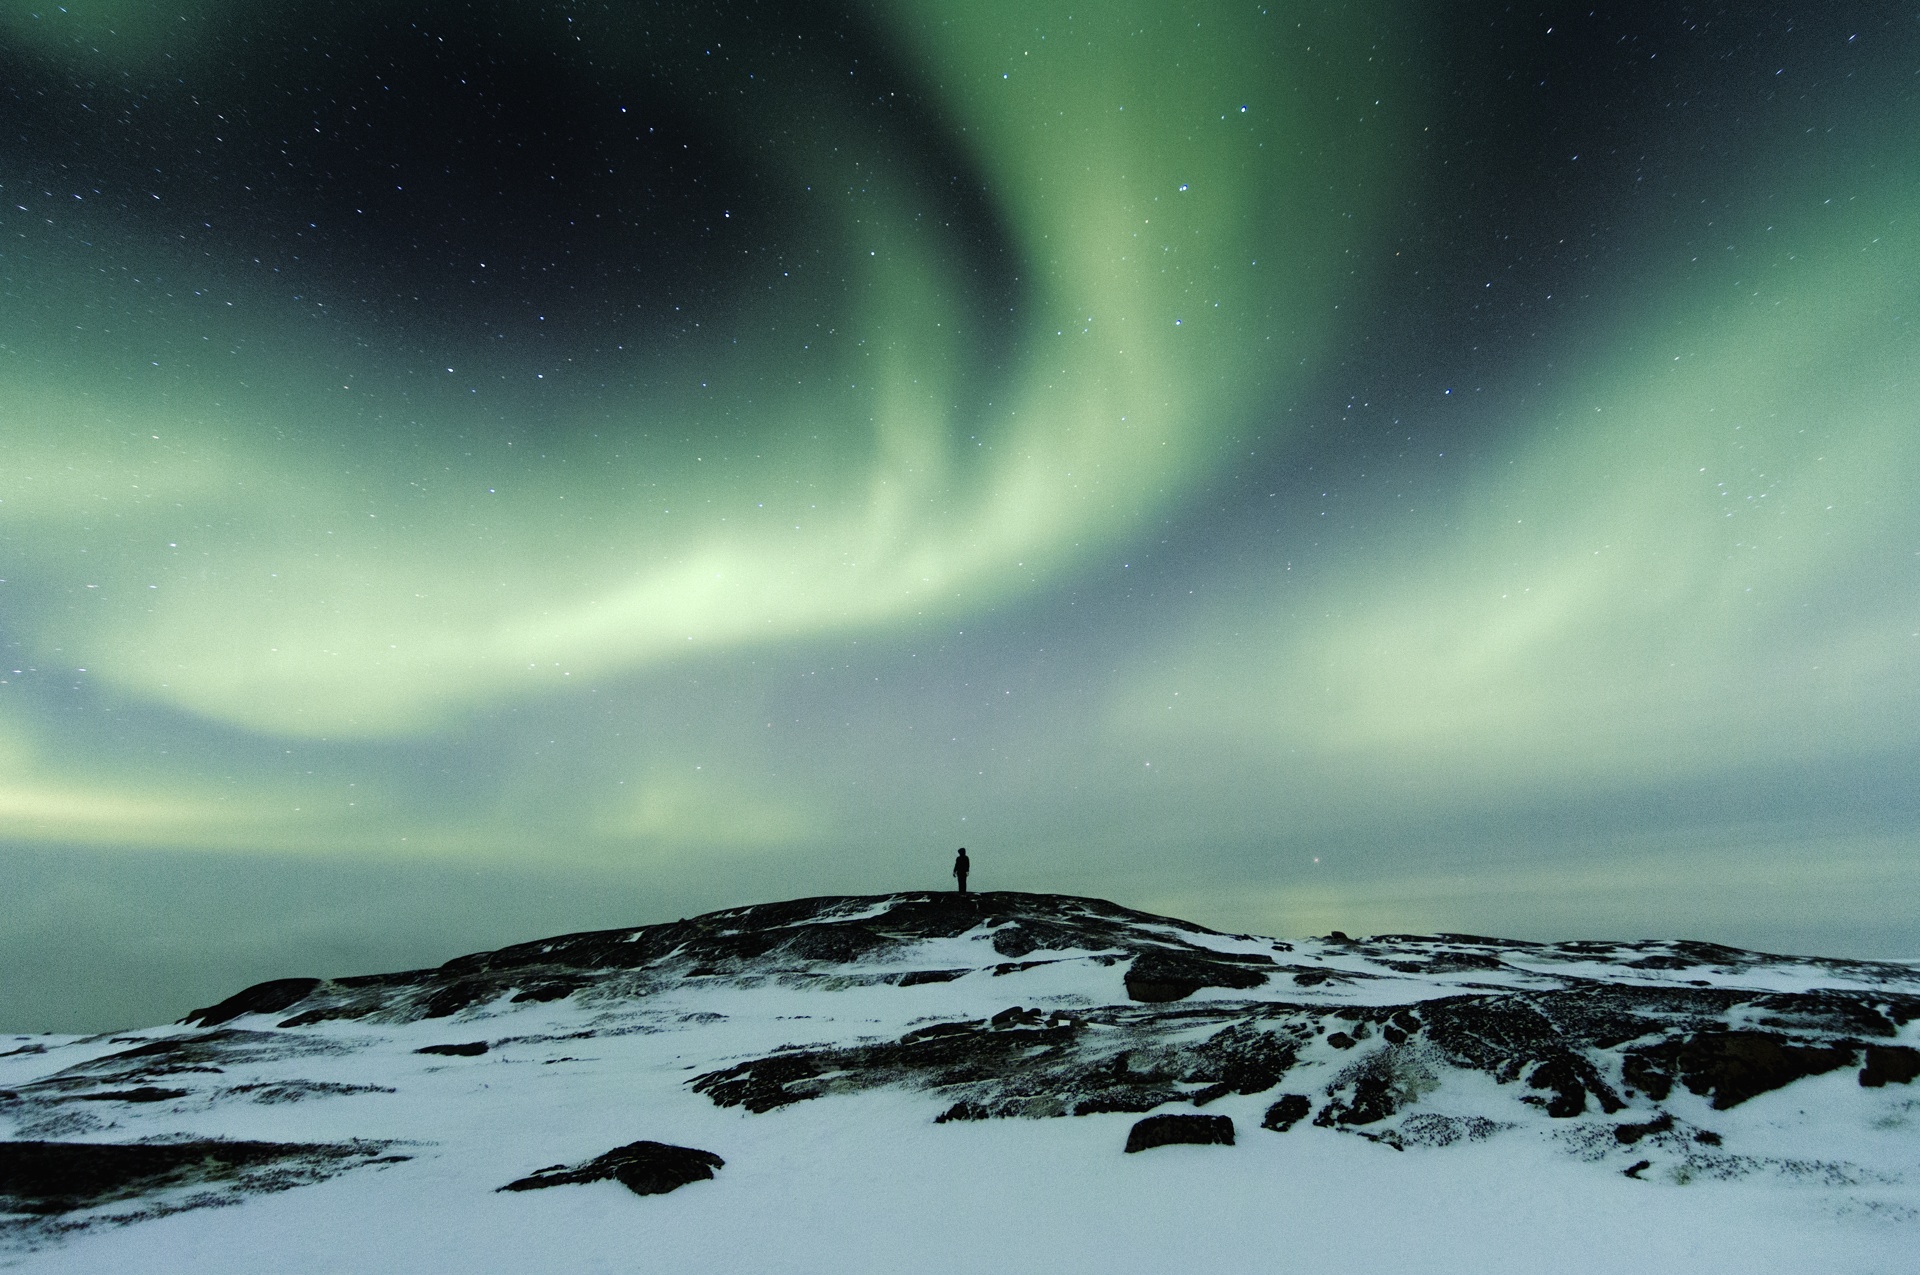
silhouette, snow, star, atmosphere, weather, northern light, aurora, snowcap, aurora boreali